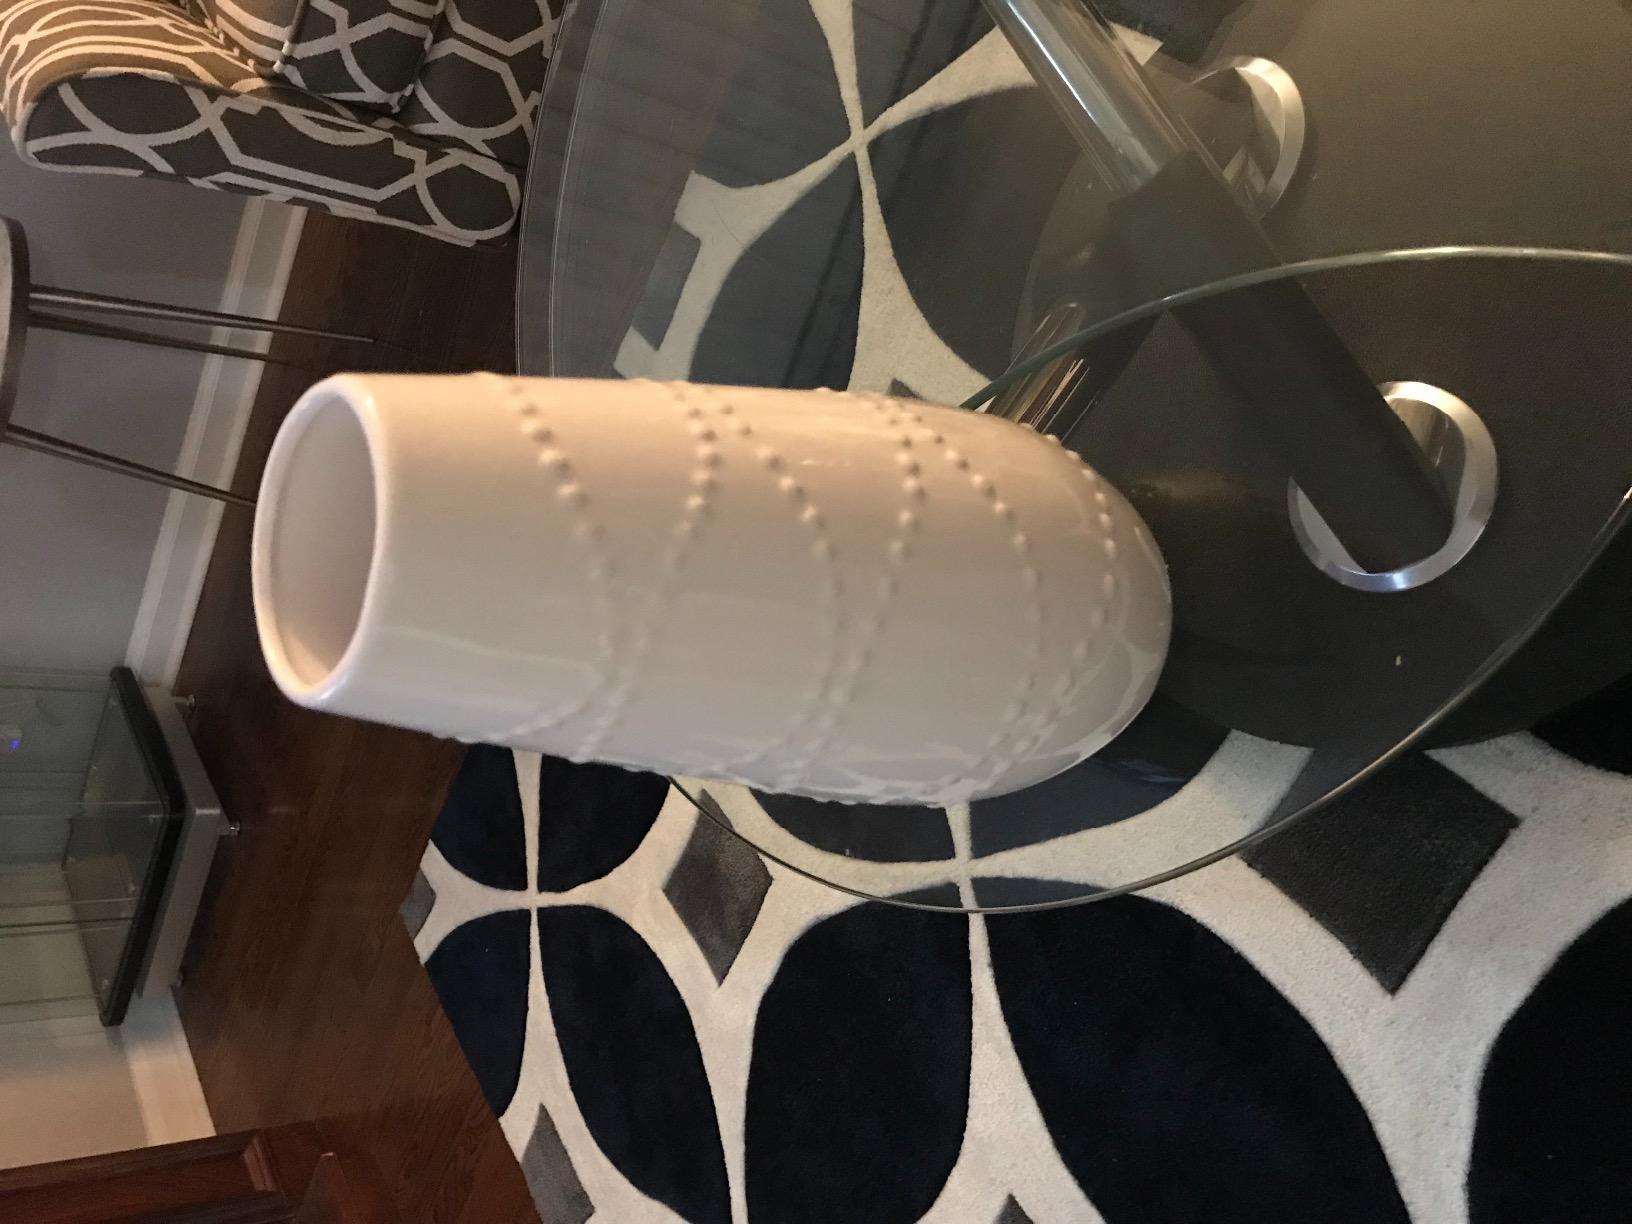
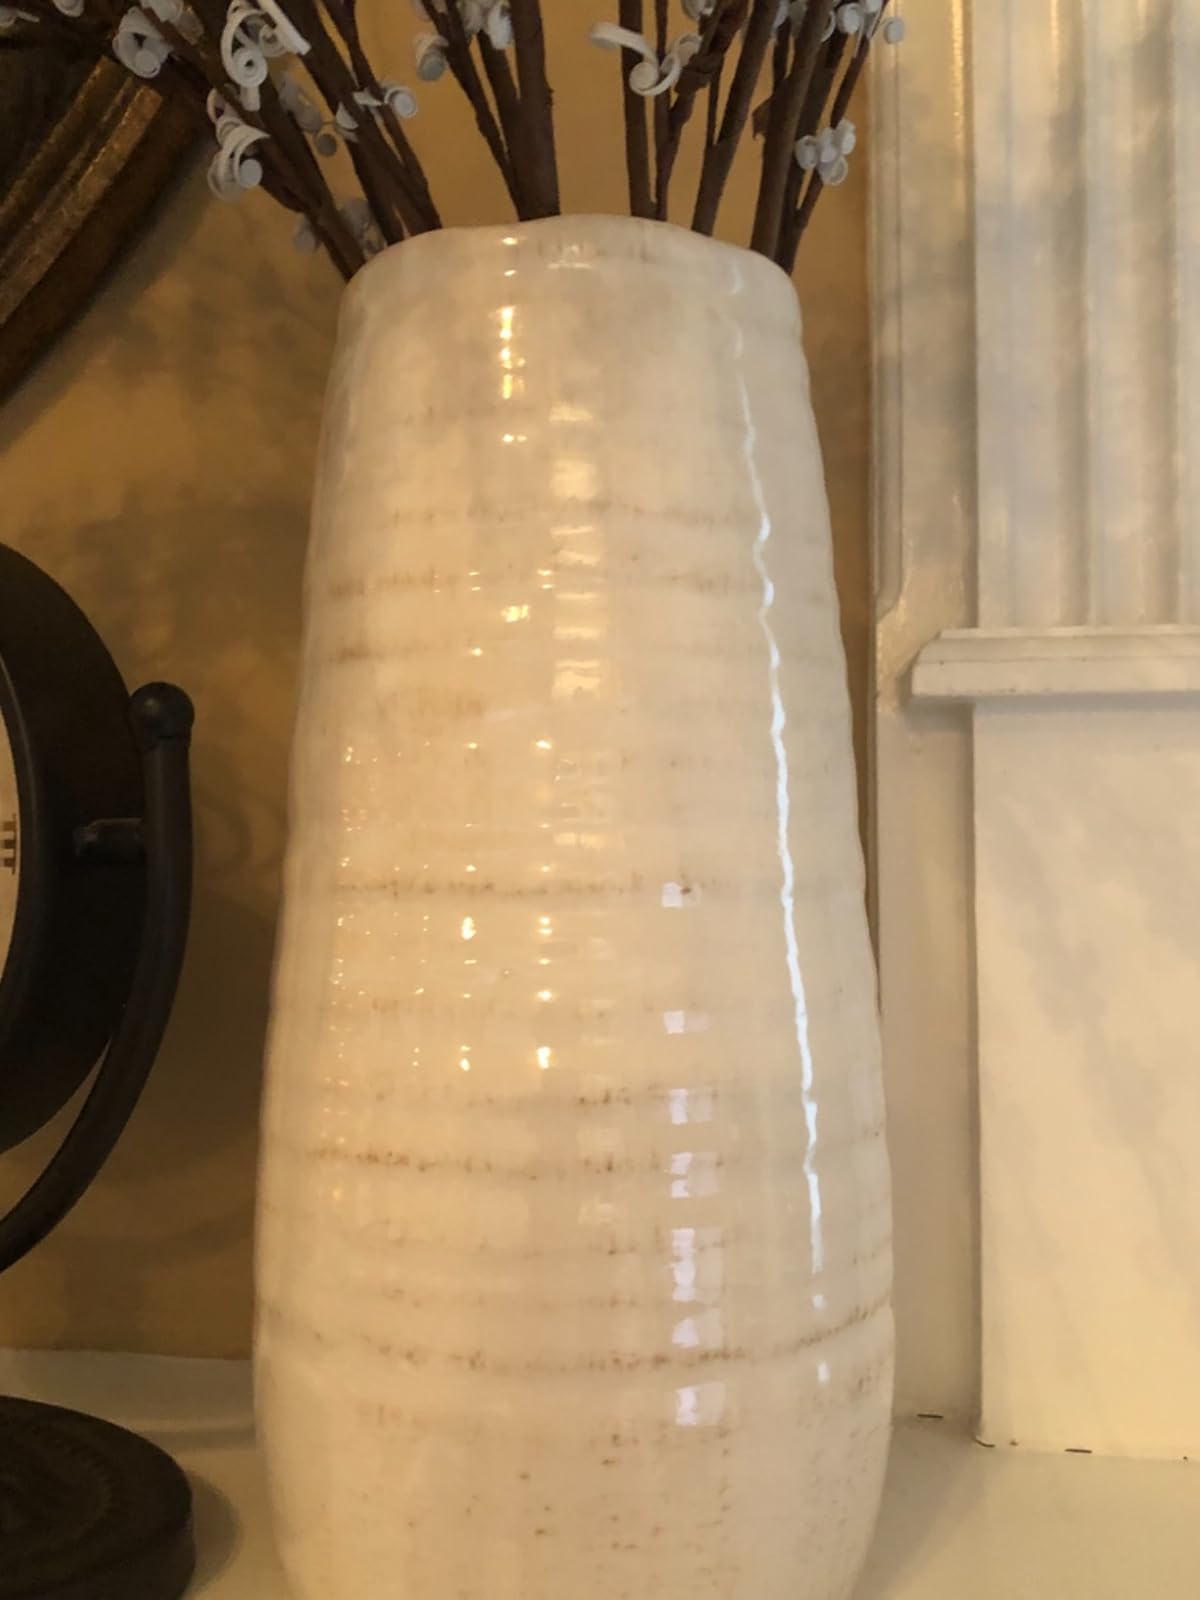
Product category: vase
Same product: no